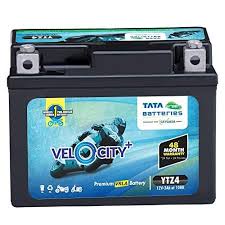
Waste category: battery